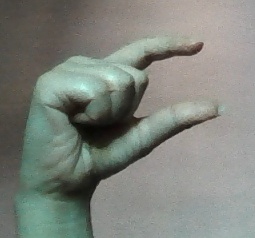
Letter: dal